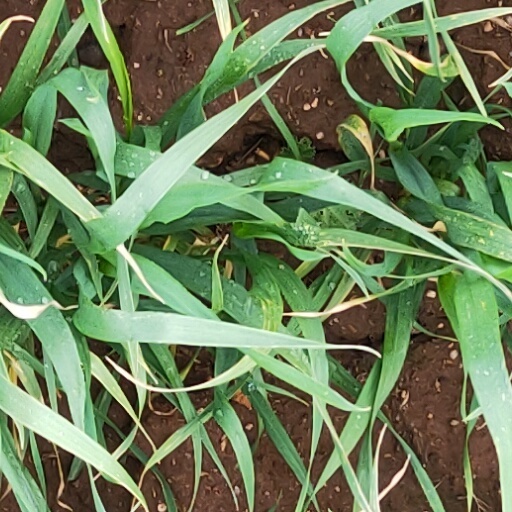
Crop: wheat